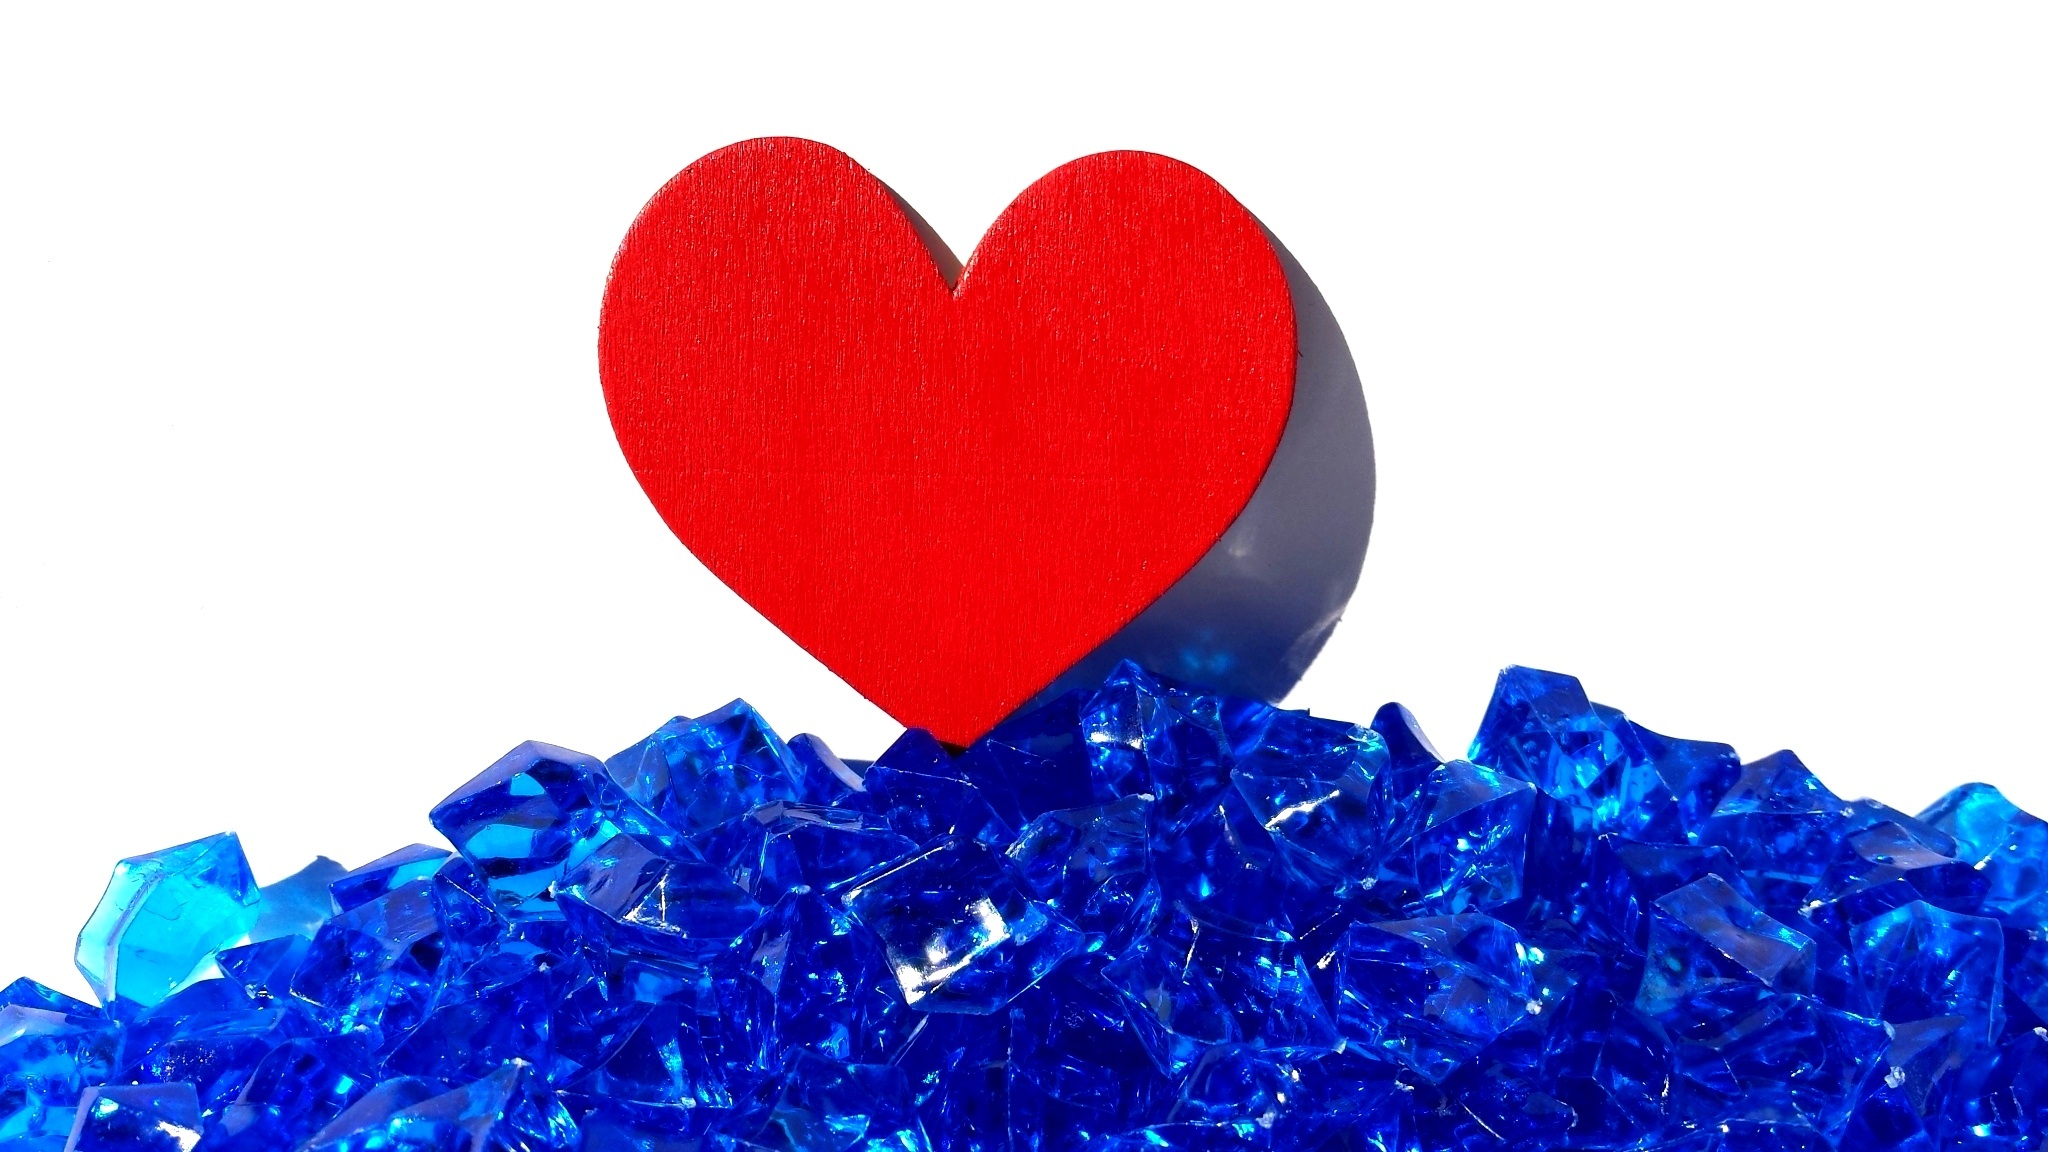
creative, sweet, texture, flower, petal, cute, celebration, clear, sign, love, heart, gift, decoration, pattern, reflection, red, symbol, color, banner, holiday, couple, romance, romantic, two, blue, friendship, wedding, marriage, mom, date, card, human body, jewellery, affection, amour, background, mother, design, happy, relationship, lovely, decorative, postcard, passion, mama, day, elegant, 10, organ, valentine, cupid, icon, shape, birthday, soul, greeting, backdrop, emotion, feeling, marry, delightful, congratulation, relations, nuptials, sweetheart, sentimental, matrimony, fashion accessory, celebratory, marvels